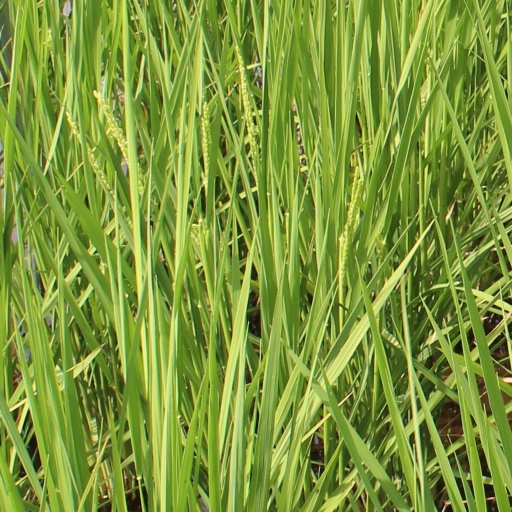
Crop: rice